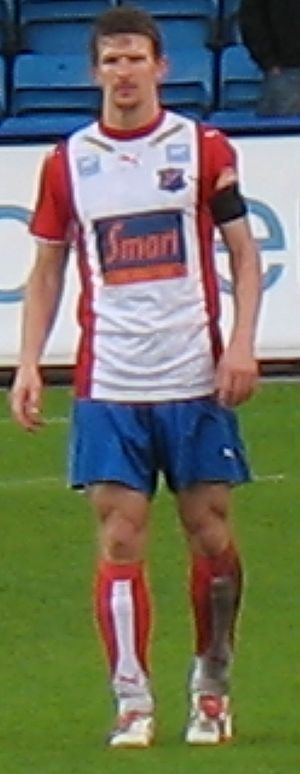
Steven Lustü
Lustü i Lyn
Steven Lustü er en dansk tidligere fodboldspiller, som havde sin primære position på banen i det centrale forsvar. Han har opnået at spille ni A-landsholdskampe, hvoraf den seneste var den 9. februar 2005. Han har siden sommeren 2018 været cheftræner for Kjellerup IF.